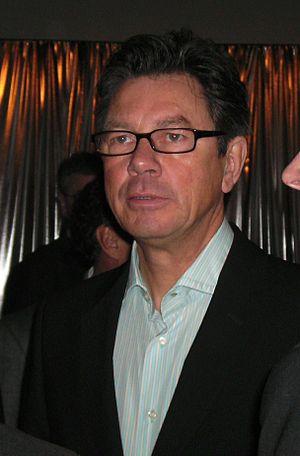
Peter Jacoby, né le 27 avril 1951 à Sarrebruck, est un homme politique allemand, membre de l'Union chrétienne-démocrate d'Allemagne.